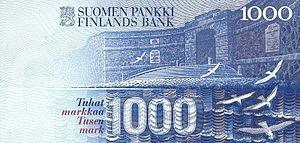
Kuninkaanportti, ou en suédois : Kungsporten, en français : porte royale ou porte du roi, est l'entrée principale de la forteresse maritime Suomenlinna, située sur six îles d'Helsinki, en Finlande. Elle se trouve sur l'île la plus méridionale de Suomenlinna, en face du détroit de Kustaanmiekka, et est considérée comme le symbole principal de Suomenlinna.